Helen Knubel

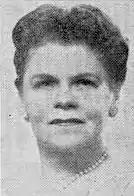
Helen Knubel, from a 1958 publication

Helen M. Knubel (July 10, 1901 – July 23, 1992) was an American archivist for the National Lutheran Council from 1954 to 1971.